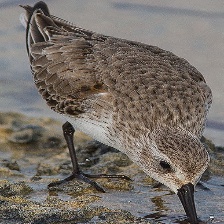
Species: DUNLIN
Scientific name: CALIDRIS ALPINA
ImageNet parent category: red-backed_sandpiper